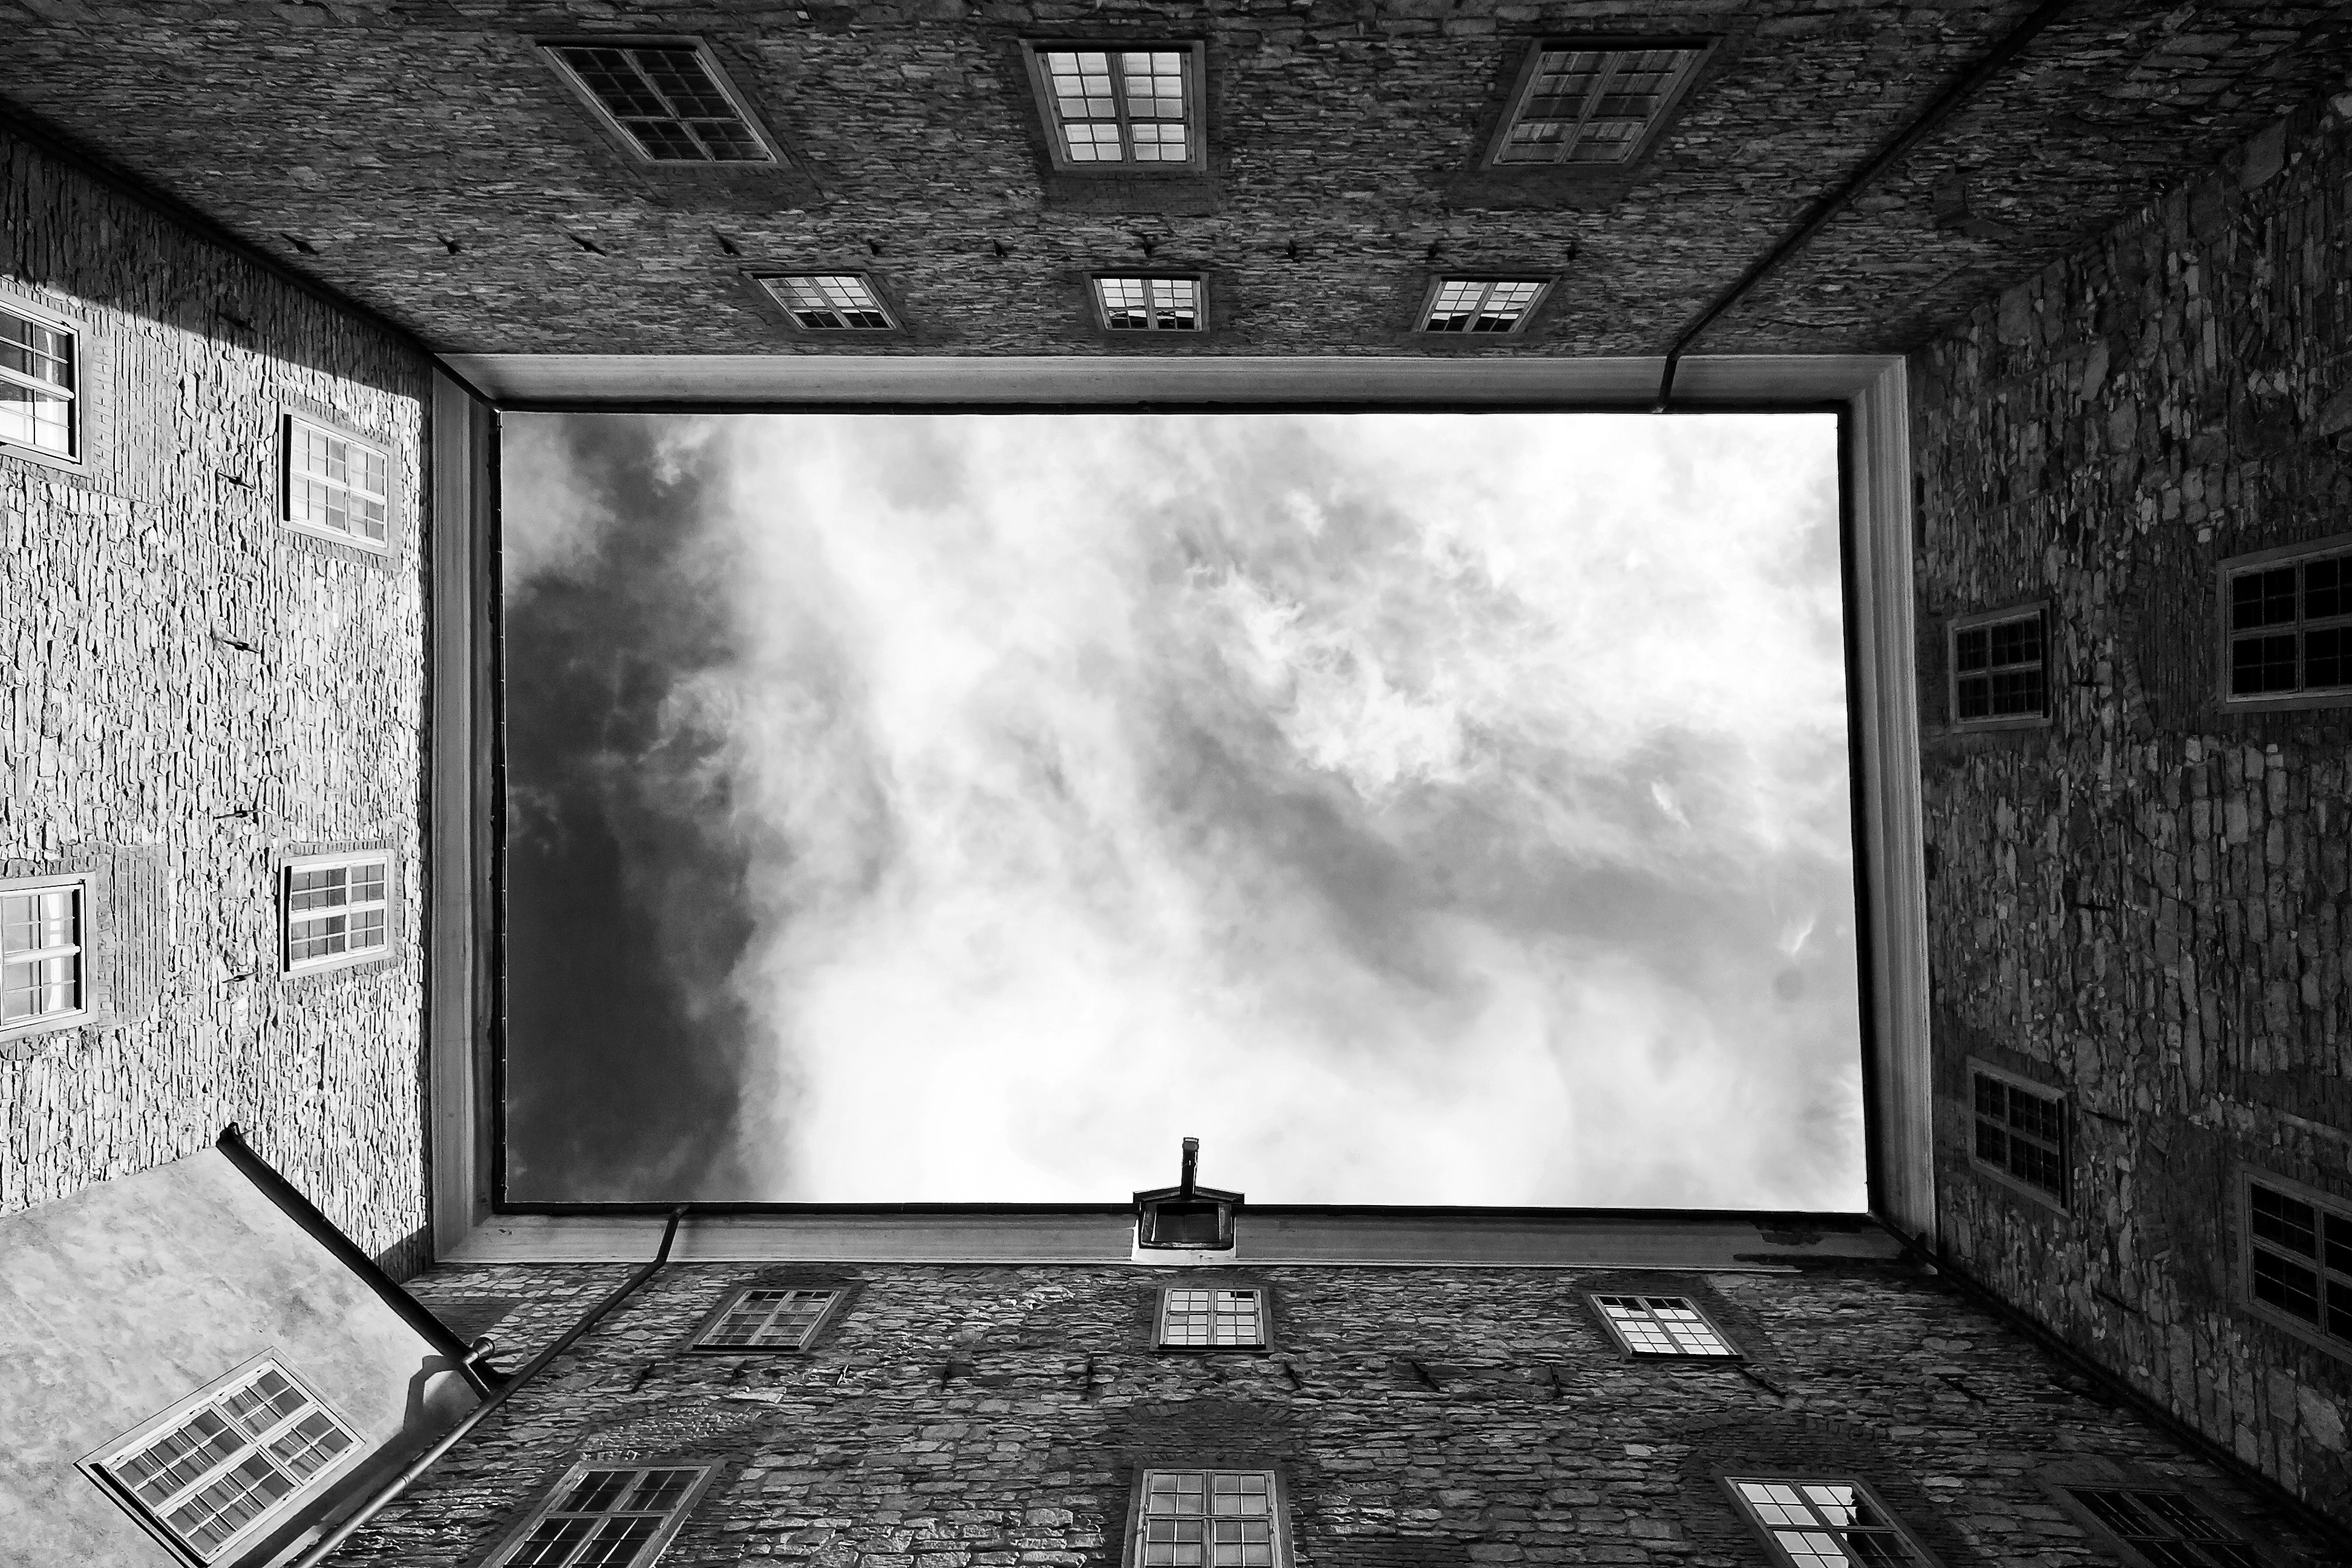
black and white, monochrome, sky, wall, room, photography, building, stock photography, monochrome photography, atmosphere, architecture, cloud, window, ceiling, symmetry, house, flooring, daylighting, floor, style